Involuntary memory

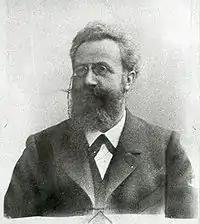
Herman Ebbinghaus (1850–1909).

Born in Bremen, Germany in 1850, Hermann Ebbinghaus is recognized as the first to apply the principles of experimental psychology to studying memory. He is especially well known for his introduction and application of nonsense syllables in studying memory, study of which led him to discover the forgetting curve and the spacing effect, two of his most well-known contributions to the field. Ebbinghaus was also the first to attempt a description of involuntary memory, stating that, "often, even after years, mental states once present in consciousness return to it with apparent spontaneity and without any act of the will; that is, they are reproduced involuntarily." He goes on to explain that these mental states were once experienced, rendering, by definition, their future spontaneous appearance into consciousness the act of remembering, though we may not always be aware of where or how we experienced this information the first time. Ebbinghaus also made the key note that these involuntary reproductions are not random or accidental; instead, "they are brought about through the instrumentality of other immediately present mental images," under the laws of association. This reflects congruence with Mace's and Linton's theory of involuntary memories as by-products of other memories, as discussed above.